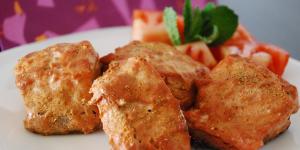
salmon al horno con especias